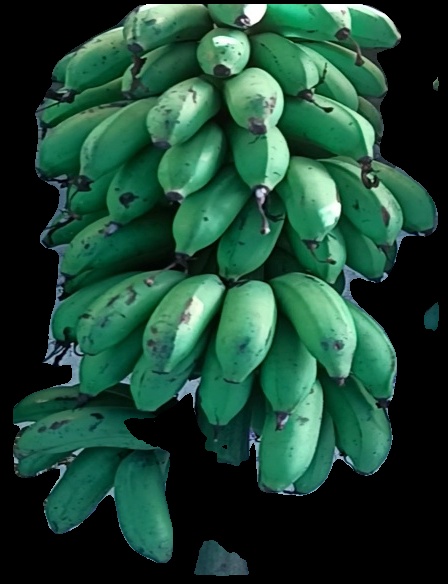
Variety: rasbale
Grade: grade2